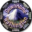
Label: plate